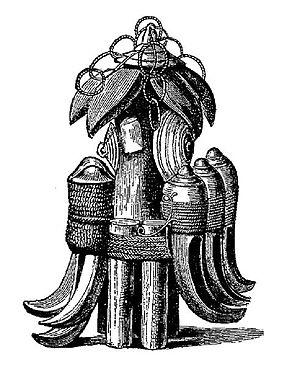
Illustration d'une idole royale (sampy) du royaume d'Imyrne, Madagascar